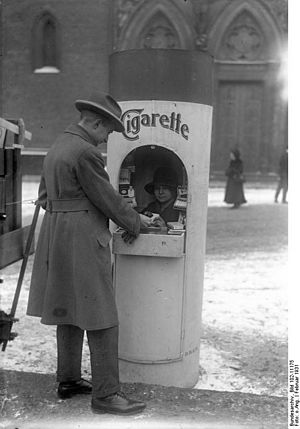
Cigaret / Forbrug
En cigaretsælger i Berlin 1931
En cigaret består af fintskåret tobak, som er rullet i papir. Papiret er imprægneret med salpeter, som gør, at cigaretten kan brænde af sig selv. Tobakken er tilsat et ukendt antal fremmede stoffer. Cigaretpakningerne har ikke nogen varedeklaration, så tilsætningsstoffernes sammensætning, mængde og formål kendes ikke. Cigaretter forhandles med eller uden filter. Det har været hævdet, at filteret kunne standse det meget høje antal kræftfremkaldende stoffer, som cigaretrøgen indeholder.